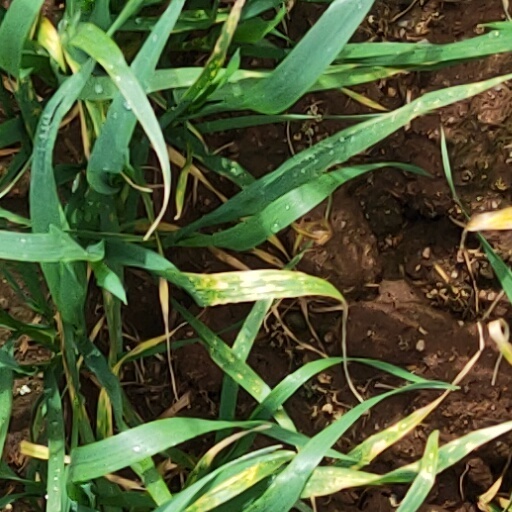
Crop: wheat